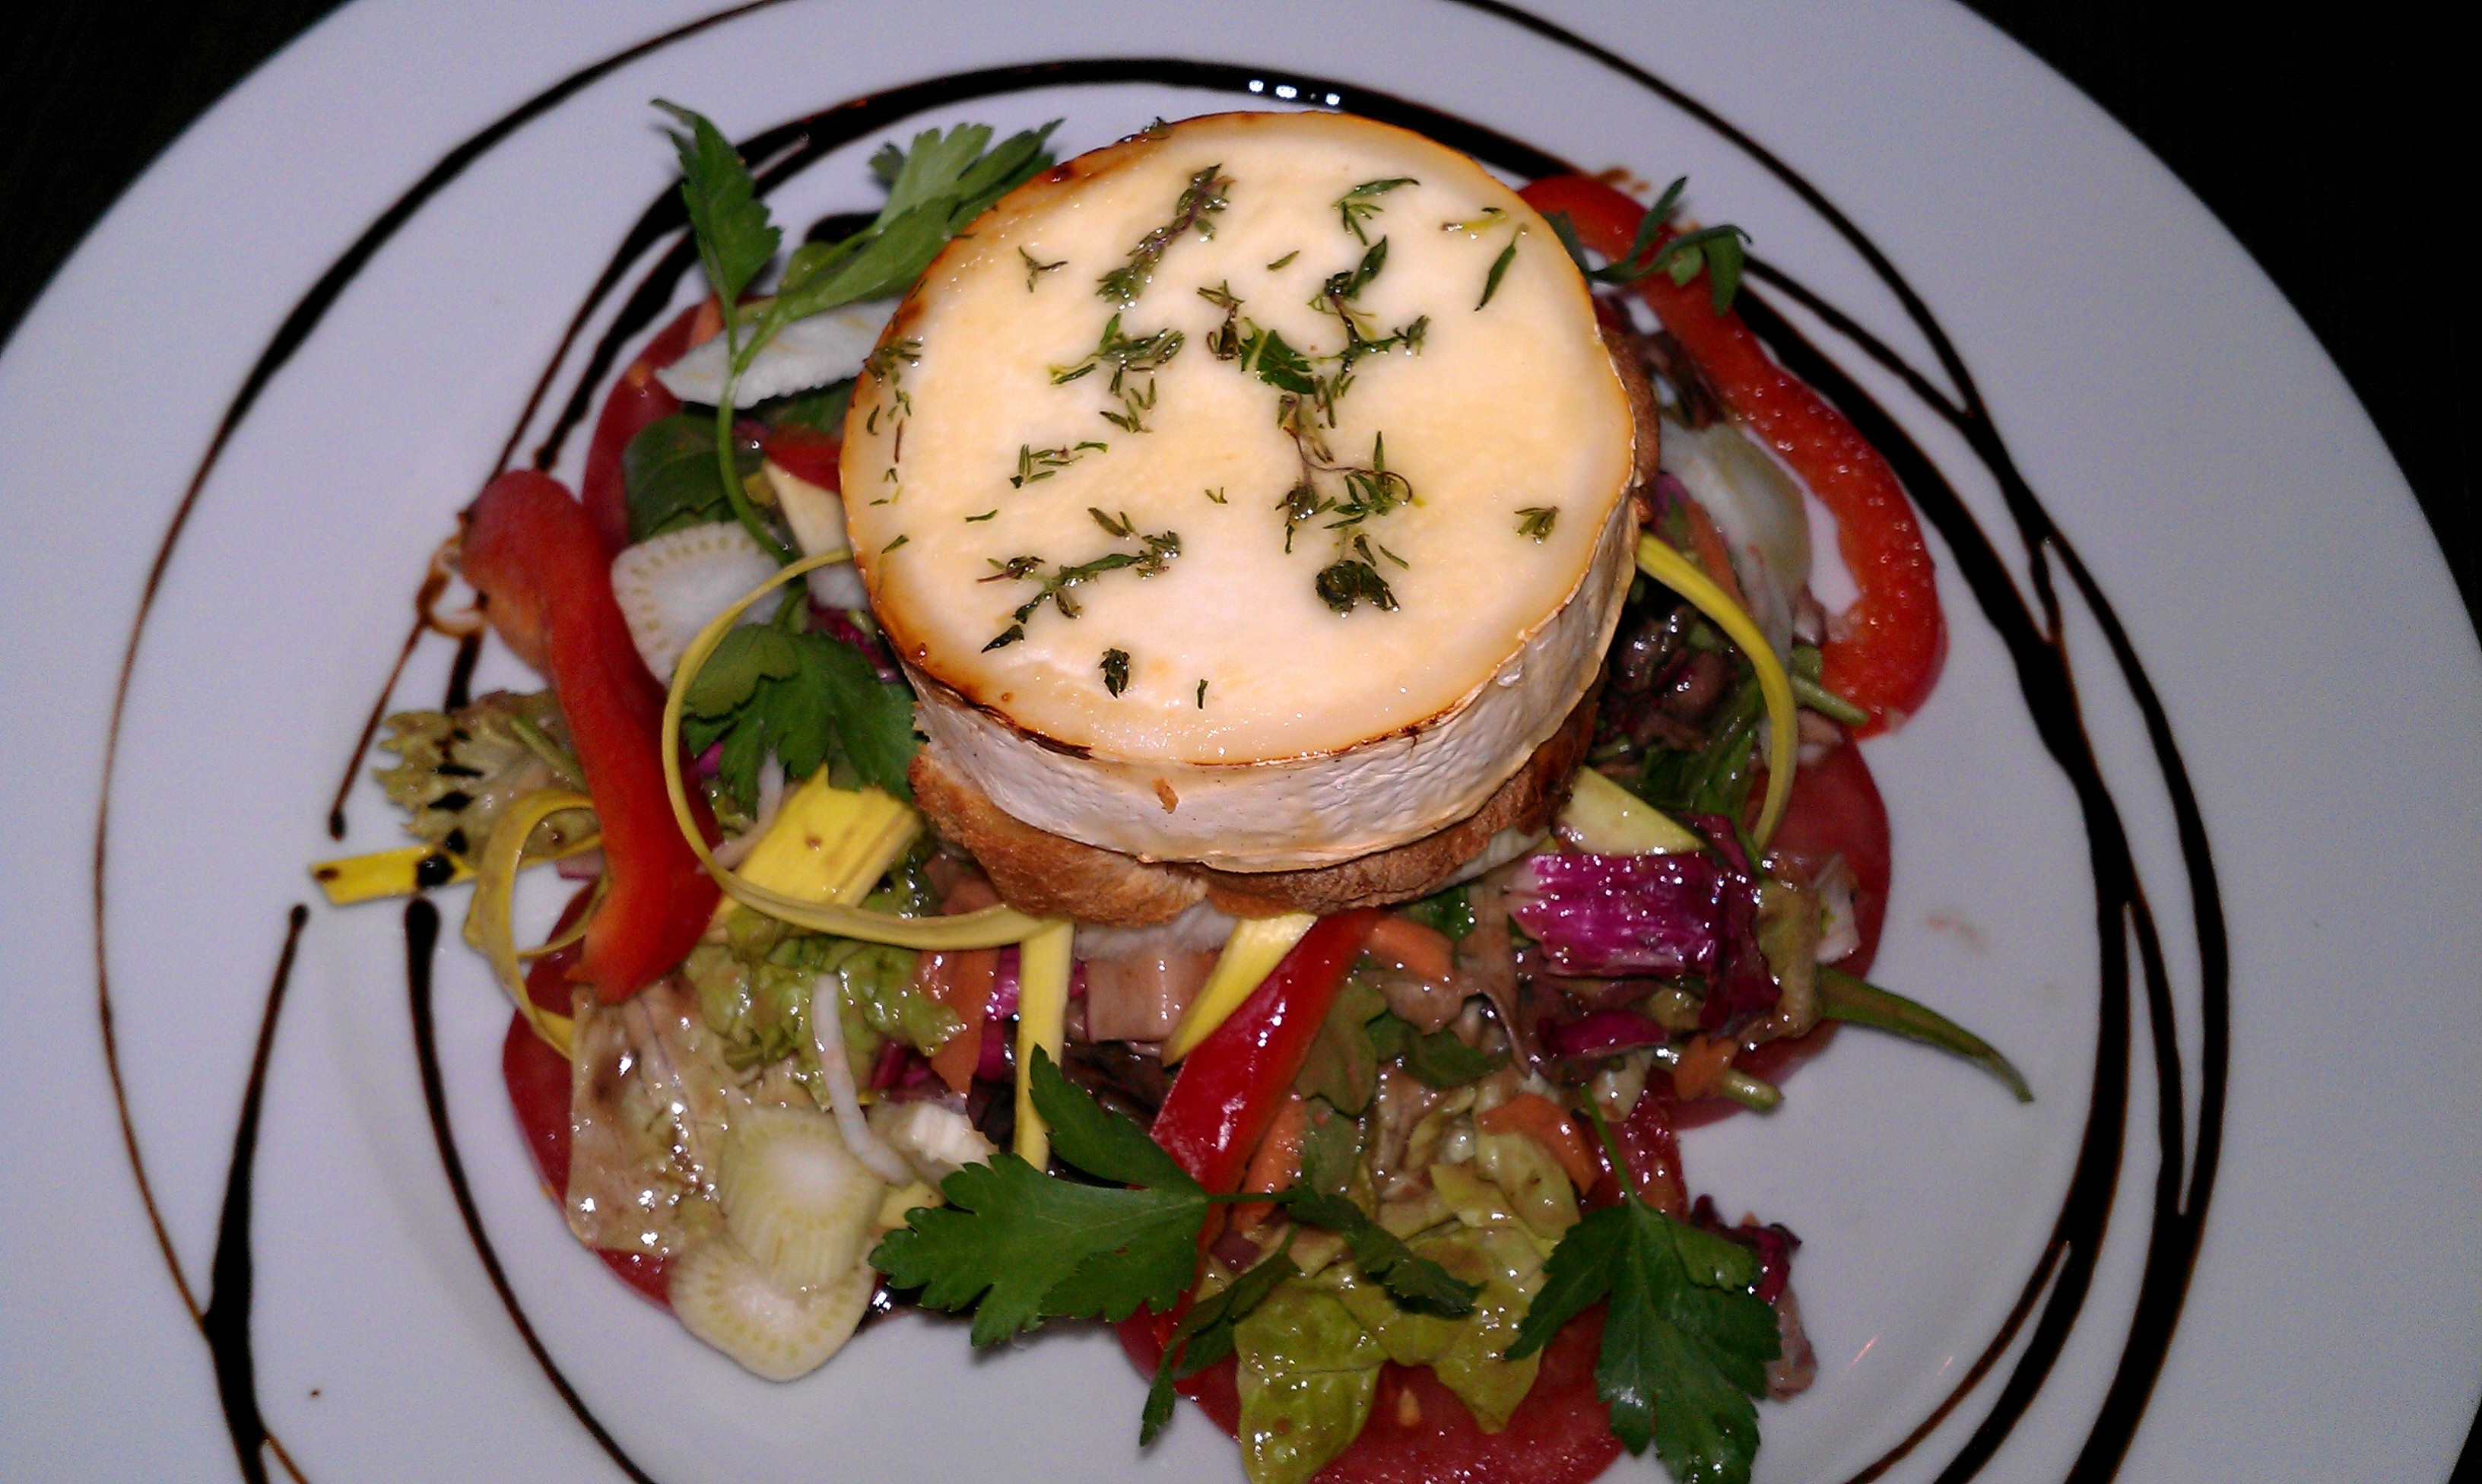
restaurant, dish, meal, food, salad, produce, vegetable, plate, breakfast, eat, meat, cuisine, delicious, cook, nutrition, tasty, court, gastronomy, foodfoto, hors d oeuvre, culinary art